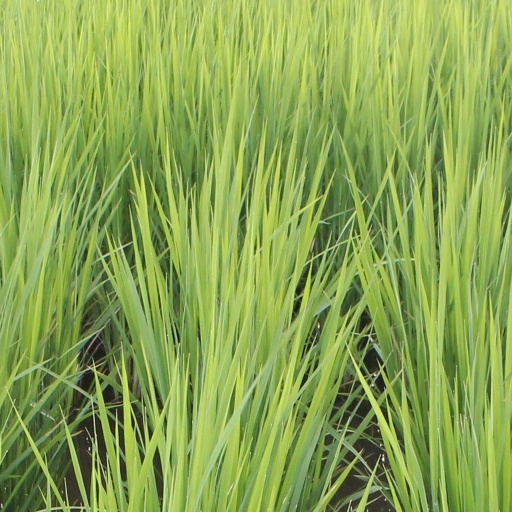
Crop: rice